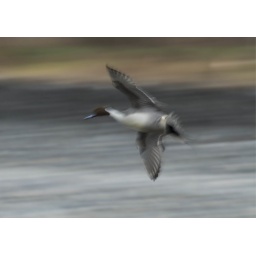
Pintail duck flying over a river near the town of Matsumoto in Nagano Prefecture.